Institute of Directors

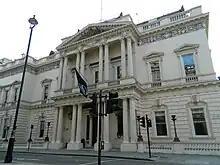
Front entrance of 116 Pall Mall

The IoD occupies the Grade I listed 116 Pall Mall in London, which is open to members of the IoD, and has rooms and function suites available for commercial hire. The building is owned by the Crown Estate, along with the large collection of artwork that decorates the rooms. Until 1978, the building was run by the United Service Club. The building was designed by John Nash, the 19th-century architect who also designed the Brighton Pavilion and Marble Arch, and constructed between 1826 and 1828.